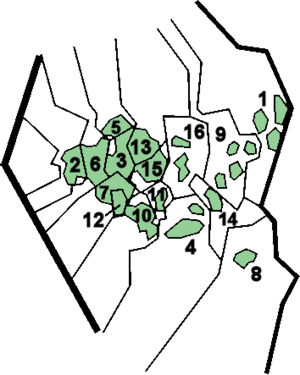
Åland / Kommuner
Kommuneopdeling
Åland er en finsk selvstyrende øgruppe med 26.530 indbyggere, beliggende i den nordlige del af Østersøen ved indgangen til Den Botniske Bugt og ca. 40 km fra den svenske og 100 km fra den finske kyst. Øgruppen består af over 6.500 øer og skær. Hovedstaden er Mariehamn.